Crustacean larva

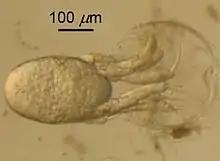
A nauplius of "Euphausia pacifica" hatching, emerging backwards from the egg

The life cycle of krill is relatively well understood, although there are minor variations in detail from species to species. After hatching, the larvae go through several stages called "nauplius", "pseudometanauplius", "metanauplius", "calyptopsis" and "furcilia" stages, each of which is sub-divided into several sub-stages. The "pseudometanauplius" stage is exclusive to the so-called "sac-spawners". Until the "metanauplius" stage, the larvae are reliant on the yolk reserves, but from the "calyptopsis" stage, they begin to feed on phytoplankton. During the "furcilia" stages, segments with pairs of swimmerets are added, beginning at the frontmost segments, with each new pair only becoming functional at the next moult. After the final furcilia stage, the krill resembles the adult.